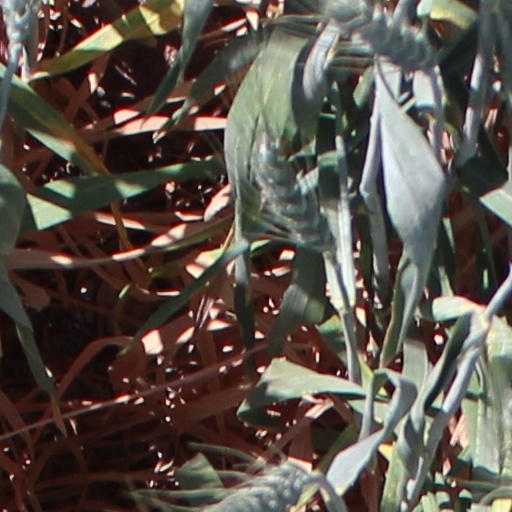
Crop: wheat